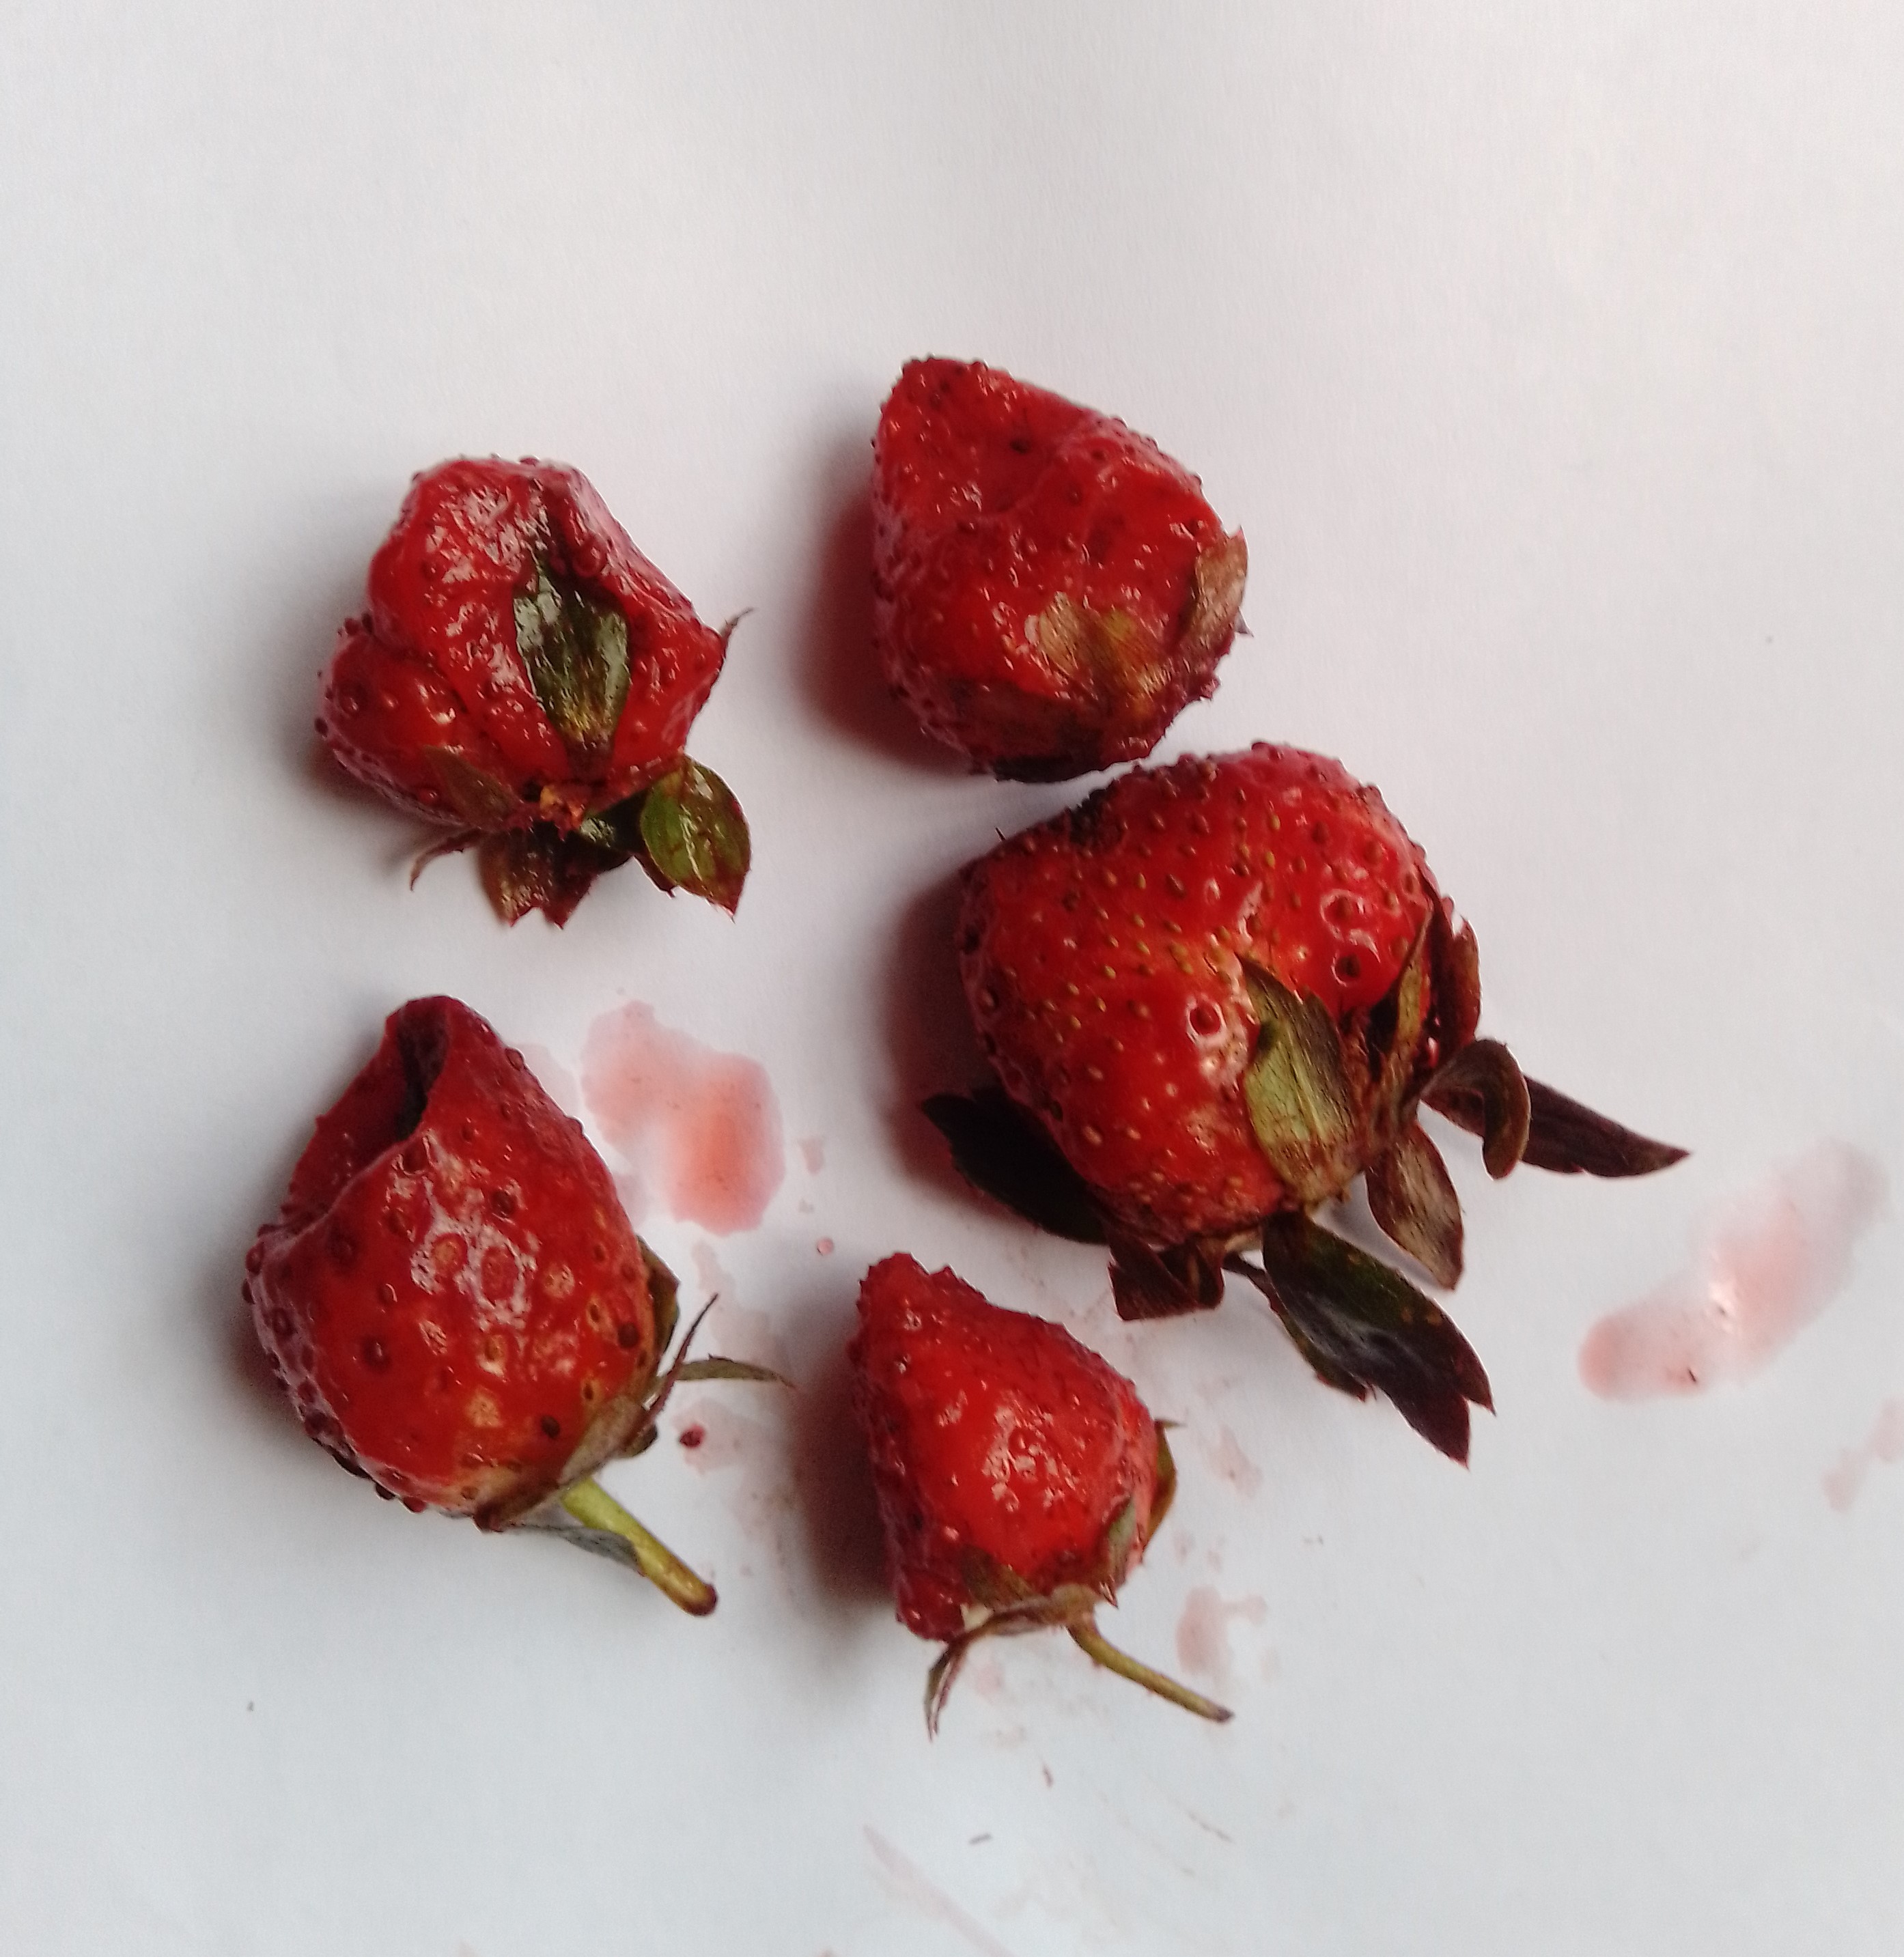
Fruit: strawberry
Condition: rotten